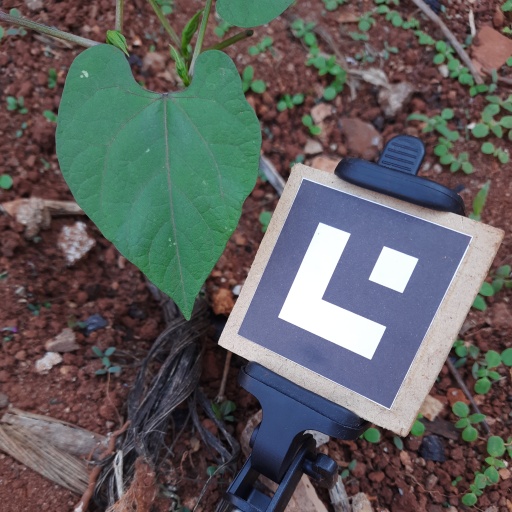
Observations: flat surface, no eating holes, under shade